Alpheus Felch

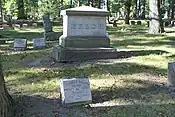
Felch grave

He died at his home in Ann Arbor, Michigan at the age of 91, and is interred at Forest Hill Cemetery along with his wife, Lucretia.